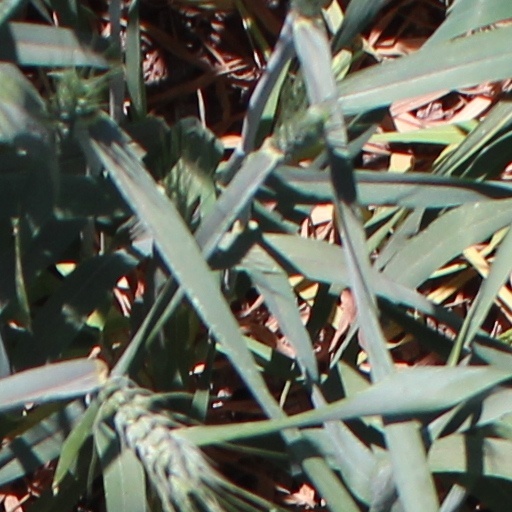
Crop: wheat